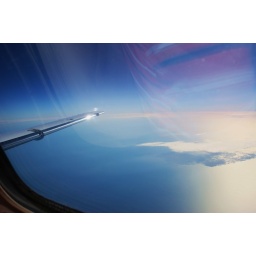
Strange photo also,its the same cloud deck with the reflection of my shirt in the aircrafts side window!